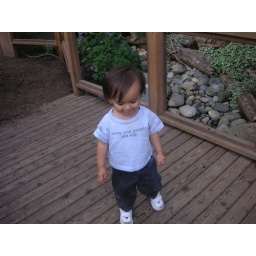
in the butterfly house